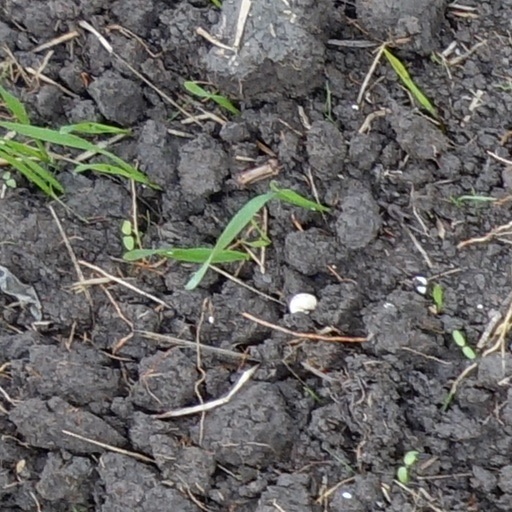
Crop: wheat